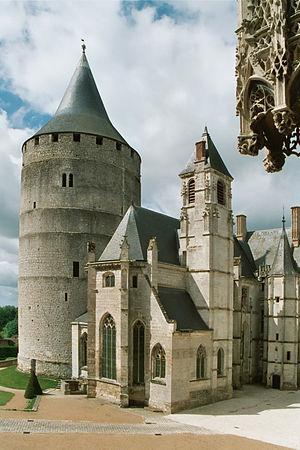
Château de Chateaudun (France)
Hugues IV de Châteaudun, vicomte de Châteaudun, est un seigneur français du XIIᵉ siècle.
Le château de Châteaudun est un château édifié entre le XIIᵉ siècle et le XVᵉ et XVIᵉ siècles, situé sur un éperon rocheux dominant la ville de Châteaudun et le Loir, dans le département français d’Eure-et-Loir. Il est, avec le château de Montsoreau et le palais Jacques-Cœur, un des tout premiers exemples d'architecture de plaisance en France.
Le département d'Eure-et-Loir est un département français dont la préfecture, Chartres, est située à 90 km à l'ouest-sud-ouest de Paris. Les villes de Dreux, Châteaudun et Nogent-le-Rotrou en sont les sous-préfectures. Il fait partie de la région Centre-Val de Loire.
Les saintes chapelles royales et princières comprennent, outre celle de Paris, dix chapelles construites en France sur son modèle entre le XIIIᵉ et le milieu du XVIᵉ siècle. Elles ont été fondées soit par un roi, soit par des princes de sang royal qui souhaitaient s'inscrire dans la lignée de saint Louis et rehausser le prestige de leur résidence.